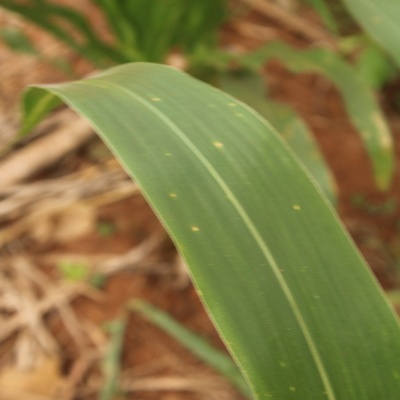
Crop: Maize
Condition: leaf spot